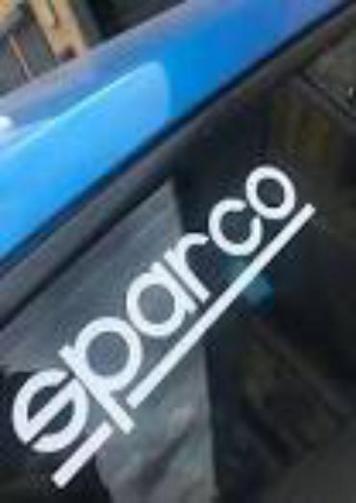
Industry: Clothes